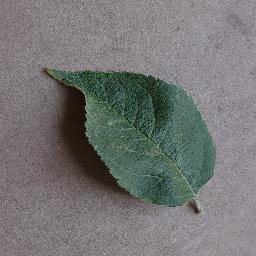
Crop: apple
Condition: healthy